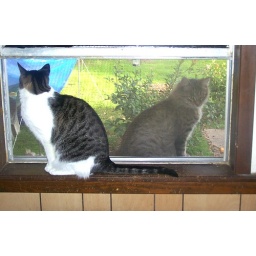
More Tiger and JoJo in the kitchen window 11-27-09